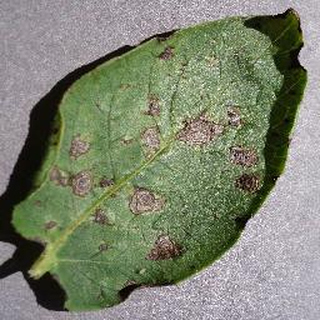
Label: potato_early_blight